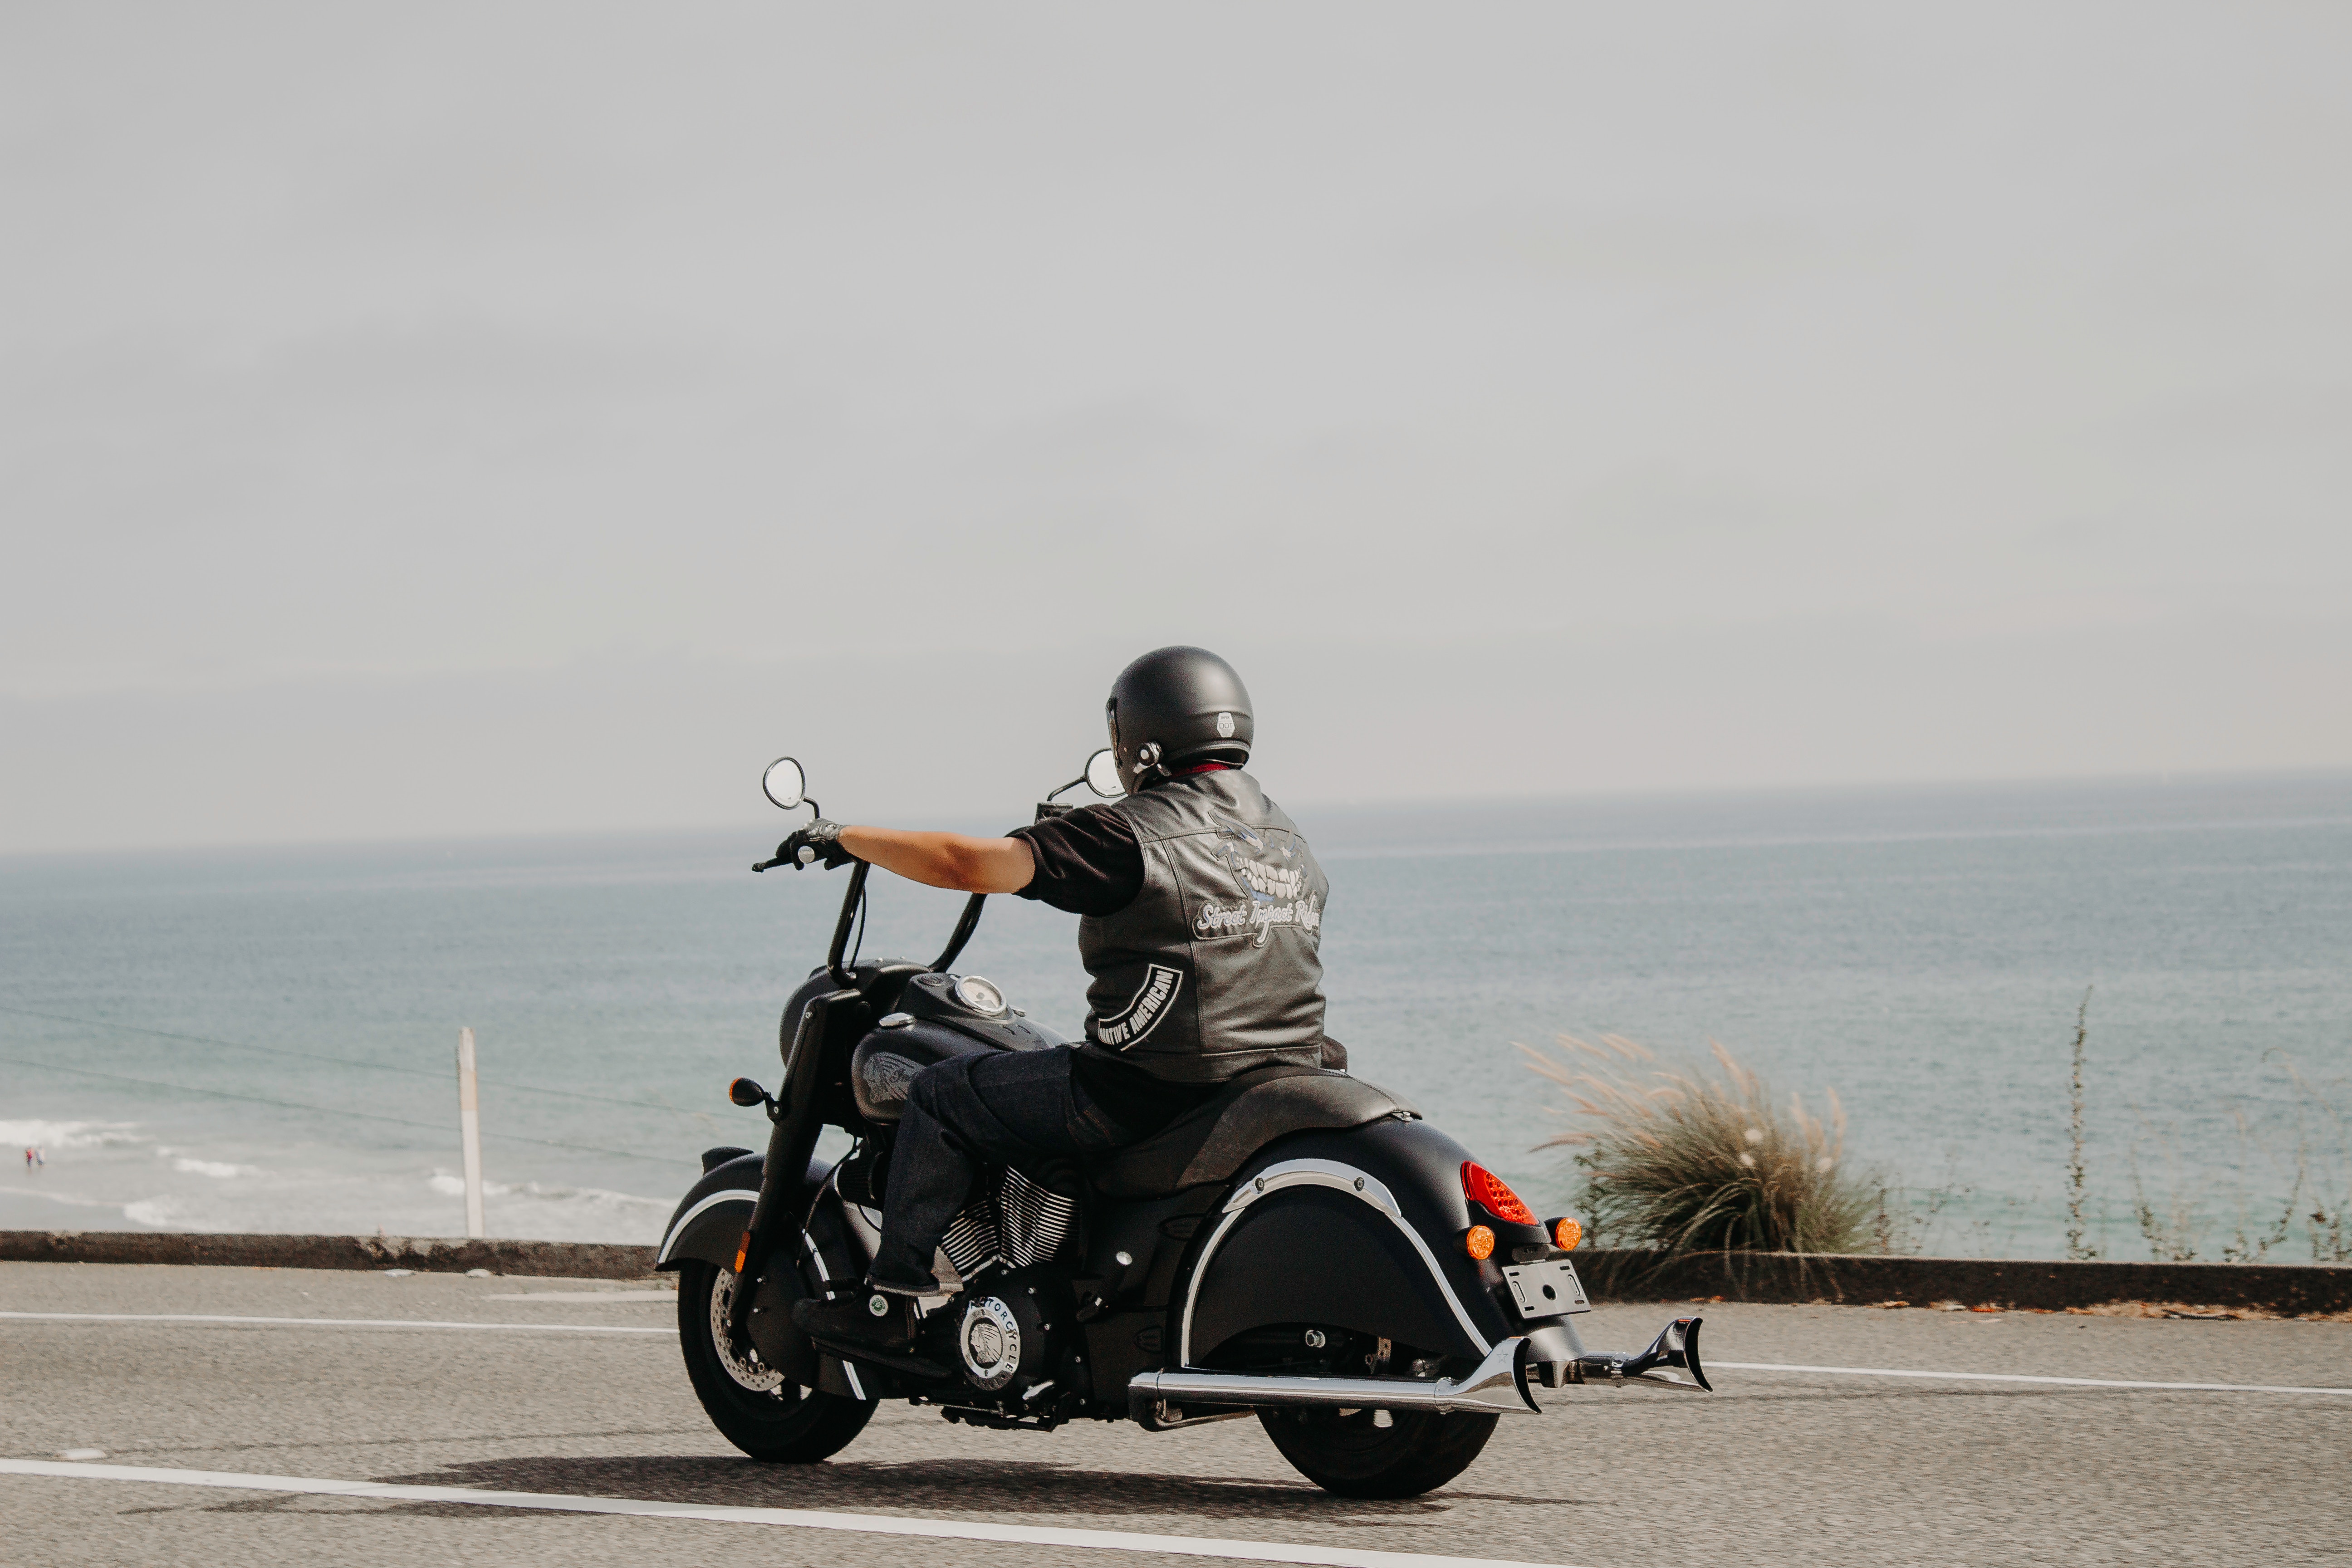
sky, car, wheel, vehicle, motorcycle, motor vehicle, cruiser, motorcycling, land vehicle, personal protective equipment